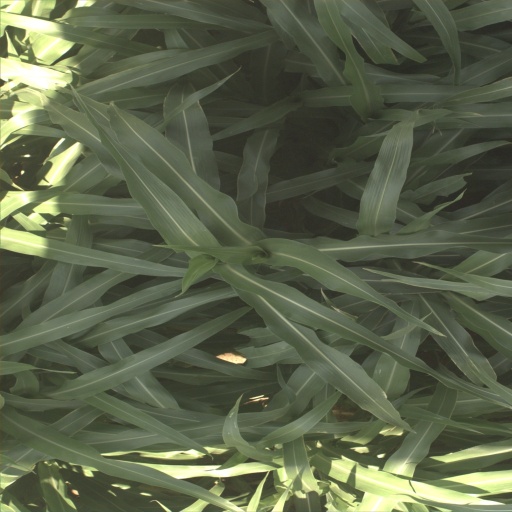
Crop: sorghum